Bogdan Korczowski

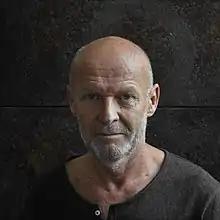
Bogdan Korczowski

Bogdan Korczowski (born 1954) is a contemporary Polish painter.